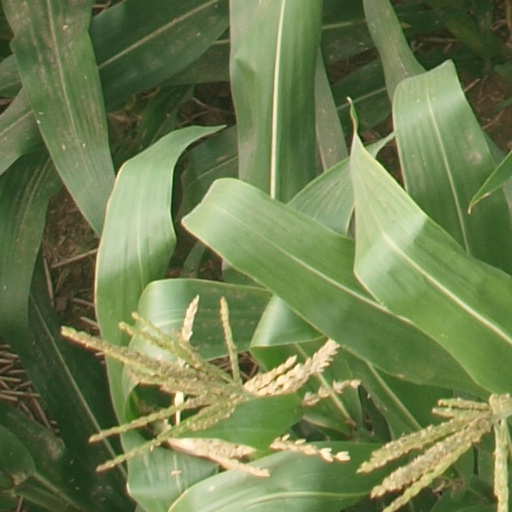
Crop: maize; corn